Raster graphics editor

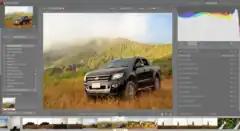
Darktable, a raw photo post-processing application

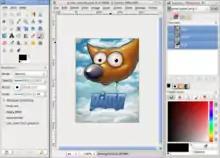
GIMP, a feature-rich general-purpose raster graphics editor

A raster graphics editor (also called bitmap graphics editor) is a computer program that allows users to create and edit images interactively on the computer screen and save them in one of many raster graphics file formats (also known as bitmap images) such as JPEG, PNG, and GIF.